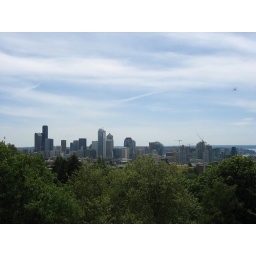
From the water tower in Volunteer Park